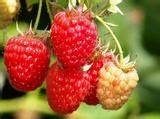
Label: raspberry